Richard Davies (writer)

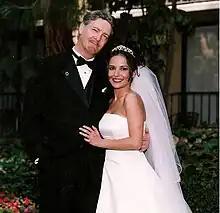
Richard Davies and Lili Turkzadeh wedding photograph

As an actor, he is variously credited as Richard Davies, Richard A. Davies, and Richard L. Davies, and in the U.K. as Richard Hamilton. Hamilton is his mother's maiden name.